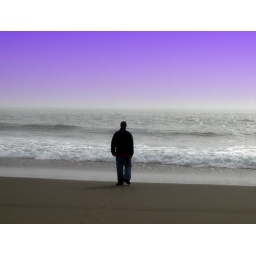
The beach in Lincoln City. Taken by Emily. I added the purple sky color with my camera.